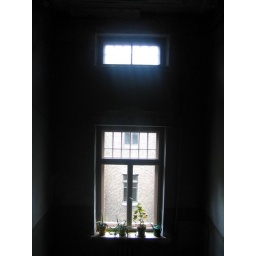
the window in my bedroom to the courtyard of the apartment